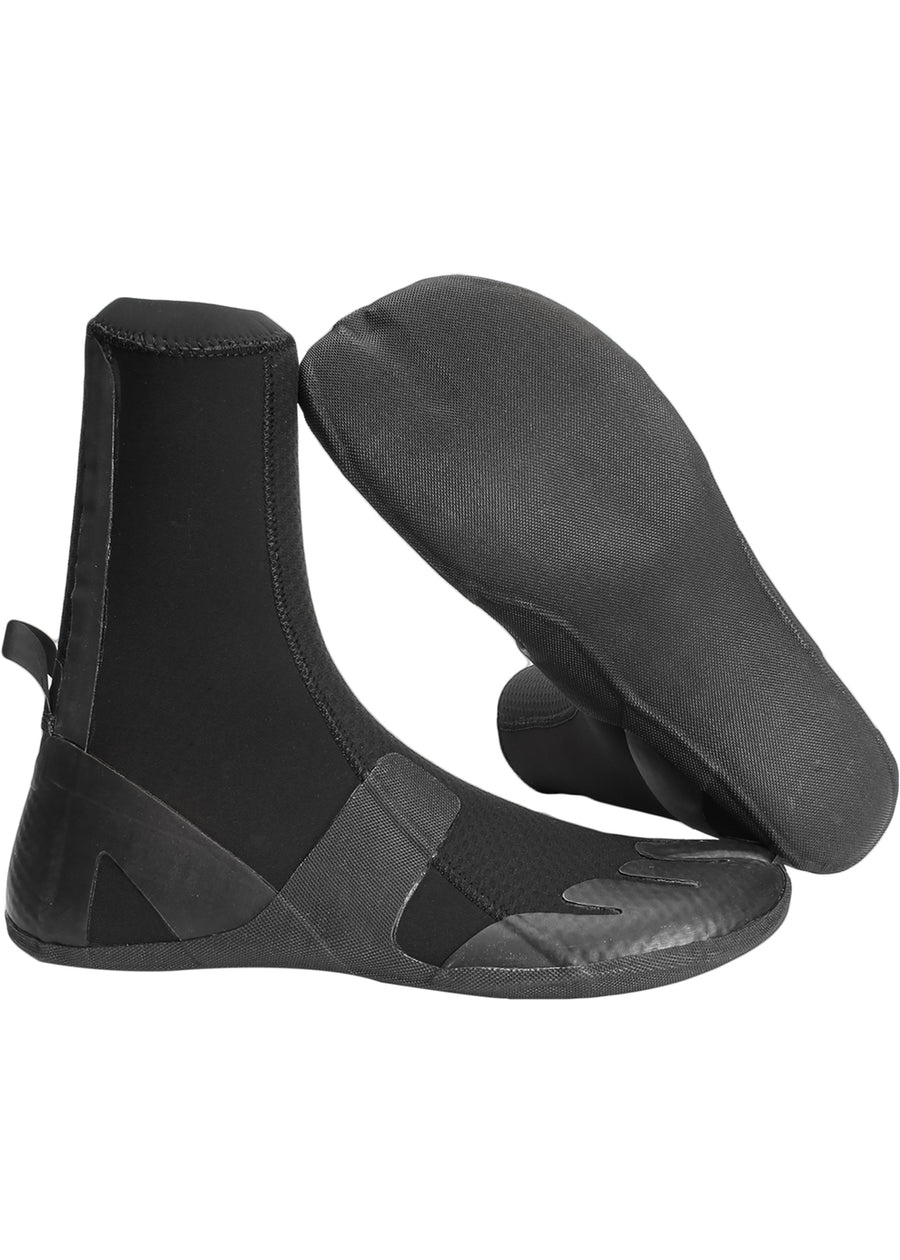
VISSLA HIGH SEAS 3MM SPLIT TOE BOOTIE MWB3QHSB
Vissla Performance Surf Bootie fit is true to shoe size Bootie should fit snug to prevent water from entering WARMTH & STRETCH • 100% Super Stretch neoprene - lighter, warmer, softer, stretchier, easier to put on and take off • Thermal lining insulates heat and dries fast FIT • Super thin soft sole = great board feel! • Atomically shaped to your foot for a tight comfortable fit • Dual strapless compression panels keep the boot snug to your feet without having to have the restricting velcro strap • Half the weight of the 7 Seas 5mm bootie • Features pull tab on heel DURABLE & WATERTIGHT • Glued and blind stitched seam construction • Glide skin ankle seal to prevent flushing CARE • Treat with special care! Rinse booties thoroughly inside and out with fresh water • Lay flat to dry in a cool shaded area and avoid placing in direct sun light
Brand: VISSLA
Category: Sporting Goods > Outdoor Recreation > Boating & Water Sports > Surfing > Surfing Gloves